2010 Moscow Metro bombings

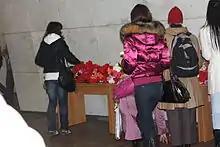
Commuters leave flowers at the Lubyanka station

Prime Minister Vladimir Putin issued a decree ordering the allocation from the Reserve Fund of 300,000 rubles (approx. $11,000 USD) to the families of those killed in the bombings, plus 18,000 rubles for funeral expenses, and of 50,000–100,000 rubles to those who were injured in the attacks, depending on the severity of their injuries.